Gernot Böhme

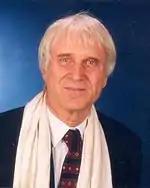
Gernot Böhme

Gernot Böhme (3 January 1937 – 20 January 2022) was a German philosopher and author, contributing to the philosophy of science, theory of time, aesthetics, ethics, and philosophical anthropology. He is the main pioneer of German ecocriticism, the study of the relationship between culture and the environment. He has been the director of the Institute for Practical Philosophy in Darmstadt, Hesse, since 2005. Despite being one of Germany's most acclaimed public intellectuals, very little of his work has so far been translated into English.